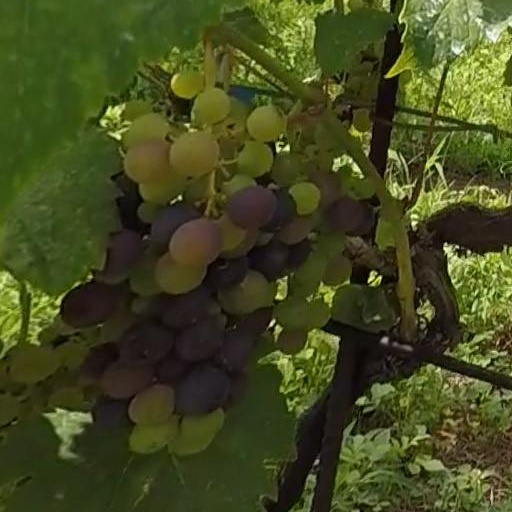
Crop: grape